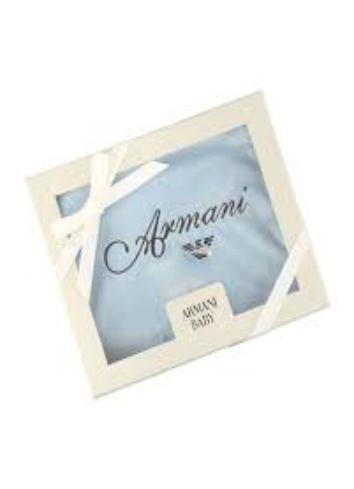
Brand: Armani Junior
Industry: Clothes